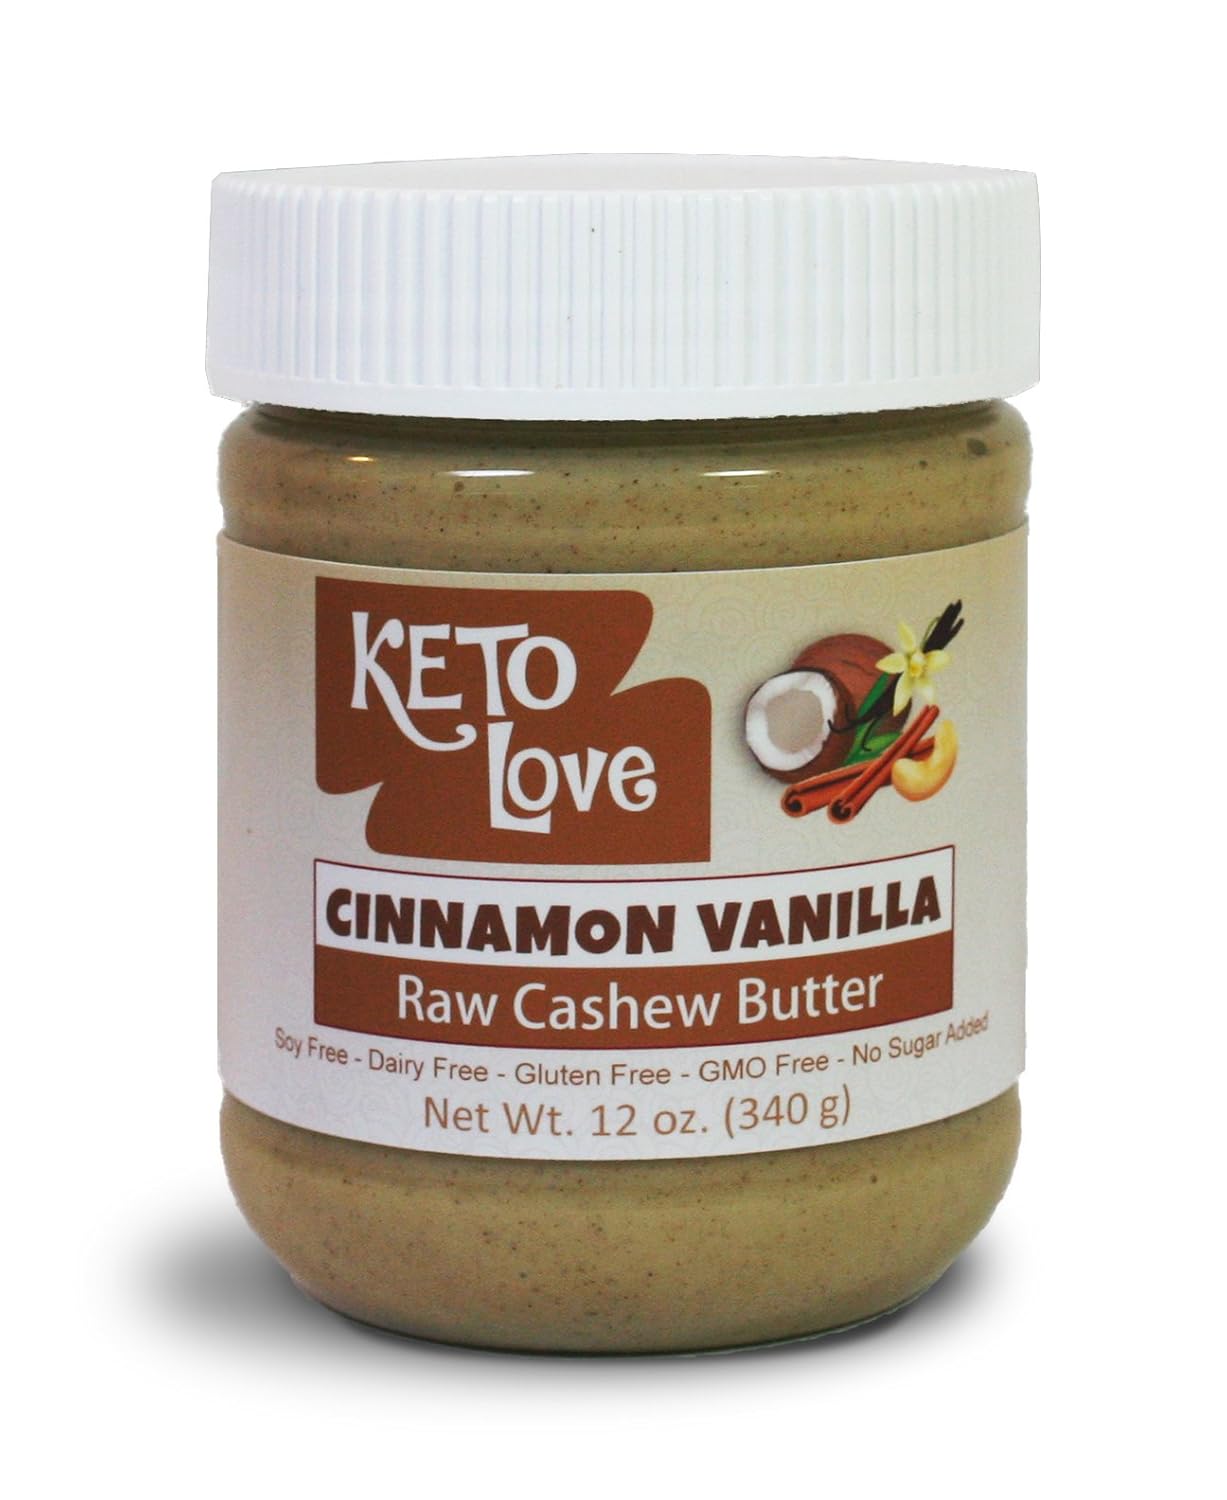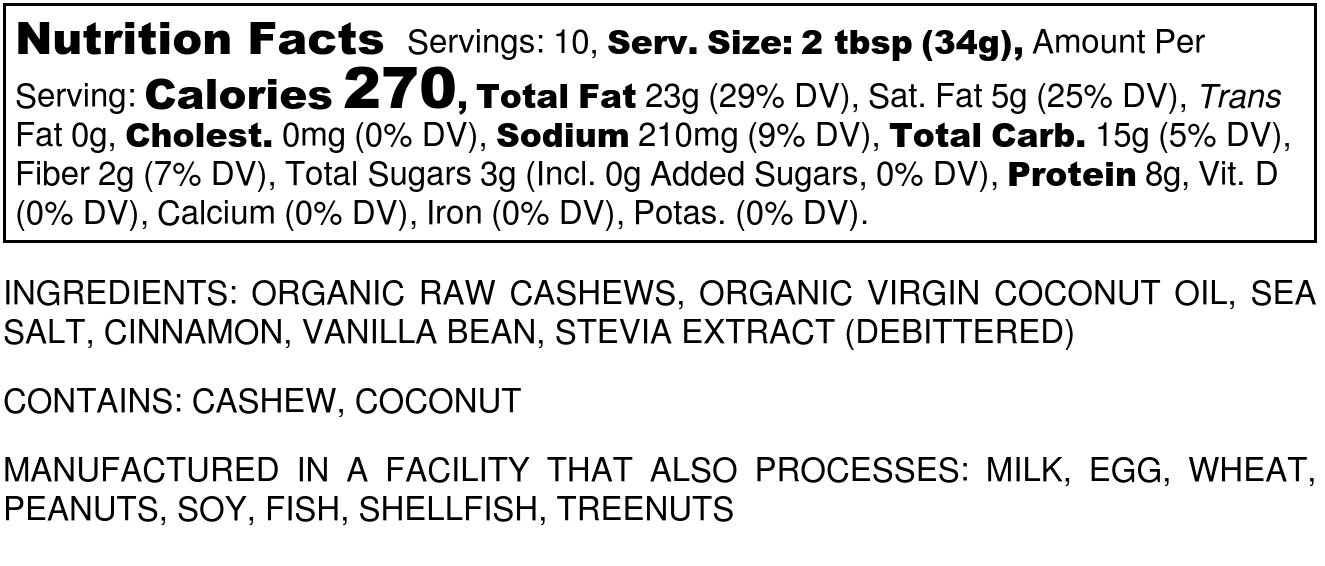
Keto Love - Raw Cinnamon Vanilla Cashew Butter
Category: Grocery
At Keto Love, we could wow you with our list of super clean ingredients, but we choose to focus on our decadent, naturally flavored nut butters. We have dedicated ourselves to making small batches to ensure the best tasting products. All of our nut butters contain coconut oil and debittered stevia, so no funky after taste. Each flavor was created to taste like candy on a spoon. Whether you feel like a quick and easy snack or trying to find new creative ways to eat your MCT’s, worry no longer. We did the work for you. Eat like a kid again and leave the guilt behind!
Features: Made with Raw Cashews and Raw Vanilla | Cashews are a great source of Magnesium, Copper, and Manganese | No Sugar added. Made with Debittered Stevia so no funky aftertaste. | Gluten Free, Dairy Free, GMO Free, Soy Free, Raw, Vegan, Paleo, Keto Friendly | Best Cashew Butter… Ever!